Bruce Grove railway station

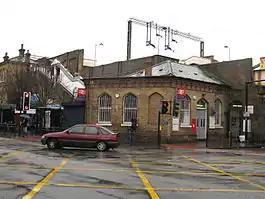
The station entrance in January 2008

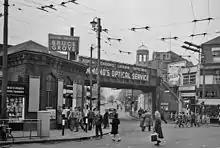
The station approach in April 1961

Bruce Grove is a station on the Weaver line of the London Overground, located in central Tottenham in the London Borough of Haringey, north London. It is down the line from London Liverpool Street and is situated between and stations. Its three-letter station code is BCV and it is in Travelcard zone 3.